Orbital pass

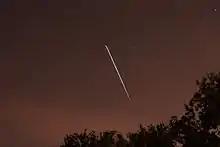
Visible pass of the International Space Station and Space Shuttle "Atlantis" over Tampa, Florida, on mission STS-132, May 18, 2010 (five-minute exposure)

An orbital pass (or simply pass) is the period in which a spacecraft is above the local horizon, and thus available for line-of-sight communication with a given ground station, receiver, or relay satellite, or for visual sighting. The beginning of a pass is termed "acquisition of signal" (AOS); the end of a pass is termed "loss of signal" (LOS). The point at which a spacecraft comes closest to a ground observer is the "time of closest approach" (TCA).